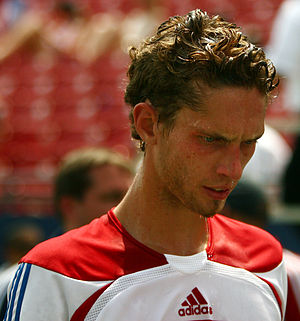
Clarence Goodson
Goodson med FC Dallas
Clarence Edgar Goodson IV er en amerikansk fodboldspiller. Han har gennem karrieren spillet for blandt andet Brøndby IF, IK Start og San Jose Earthquakes.